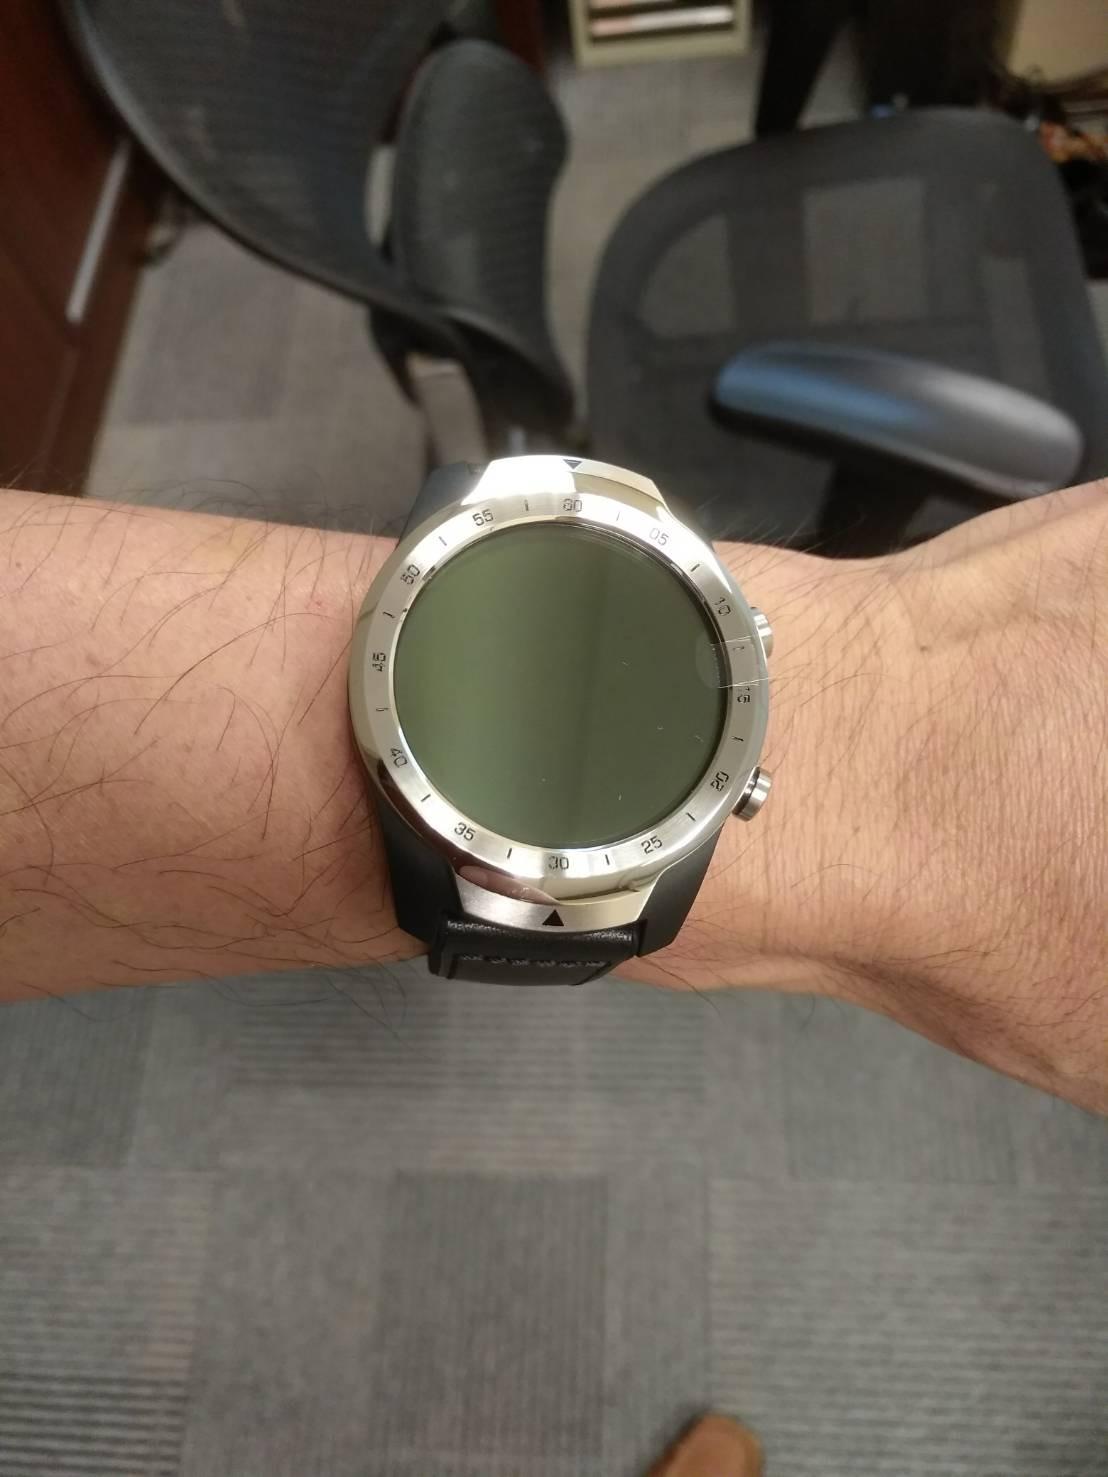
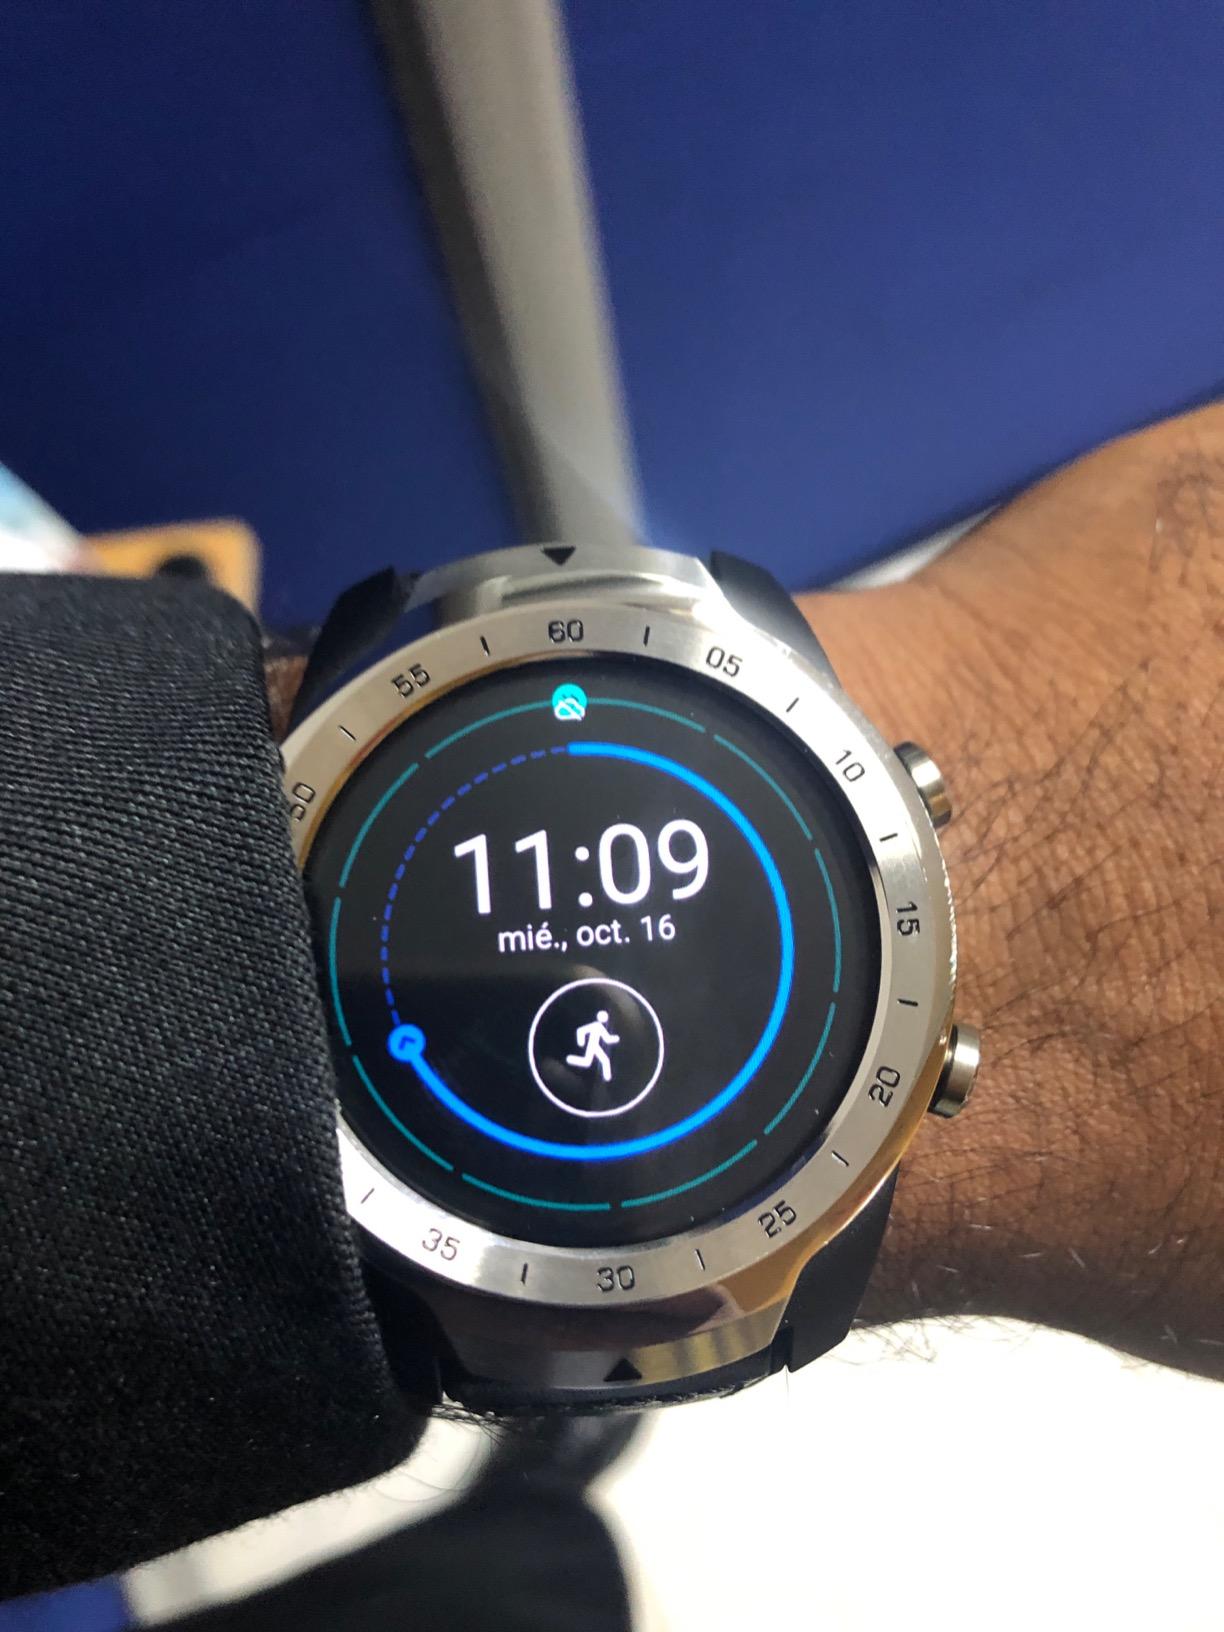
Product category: smartwatch
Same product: yes